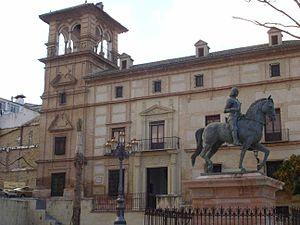
Cet article recense les statues équestres en Espagne.